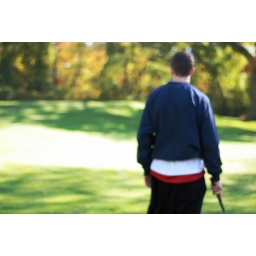
cat in the hat